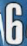
Number: 6